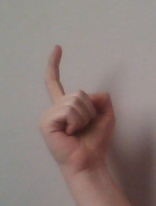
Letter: ra